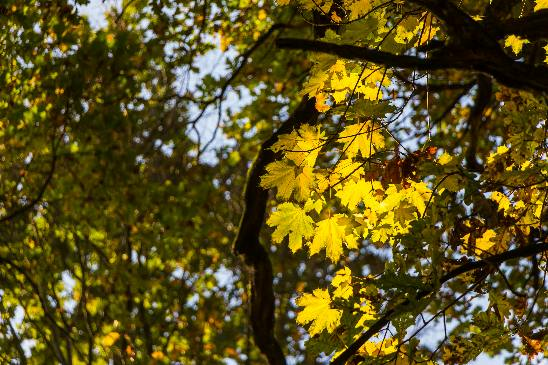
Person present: No